Bombay Presidency

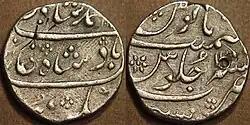
Silver rupee of the Bombay Presidency, in the name of the Mughal emperor Muhammad Shah (ruled 1719–48), minted at Bombay in . Most of the gold and silver coinages of the Presidencies were in the Mughal style.

The first English settlement in the Presidency known as Western Presidency was begun in 1618 at Surat in present-day Gujarat, when the East India Company established a factory, protected by a charter obtained from the Mughal Emperor Jahangir. In 1626 the Dutch and the English made an unsuccessful attempt to gain possession of the island of Bombay in the coastal Konkan region from Portugal, and in 1653 proposals were suggested for its purchase from the Portuguese. In 1661 Bombay was ceded to the Kingdom of England as part of the dowry of the "infanta" Catherine of Braganza on her marriage to King Charles II. So lightly was the acquisition esteemed in England, and so unsuccessful was the administration of the crown officers, that in 1668 Bombay was transferred to the East India Company for an annual payment of £10, and the company established a factory there. At the time of the transfer, powers for the island's defence and for the administration of justice were also conferred on the company; a European regiment was enrolled; and fortifications were erected which in 1673 proved sufficient to deter the Dutch from an intended attack. As English trade in Bombay increased, Surat (which had been sacked by Shivaji in 1670) began its relative decline. In 1687, Bombay was made the headquarters of all the East India Company's possessions in India. However, in 1753 the governor of Bombay became subordinate to that of Calcutta.